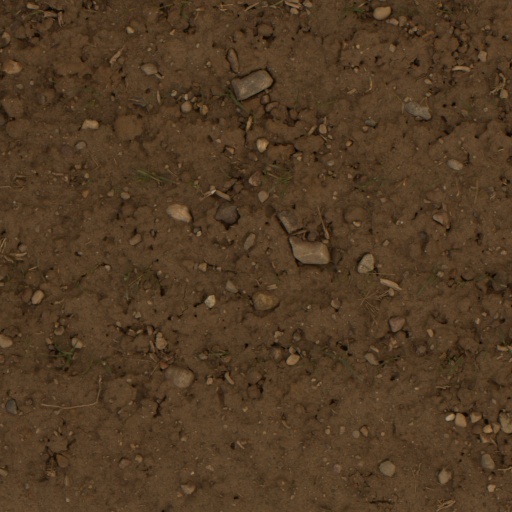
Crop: wheat